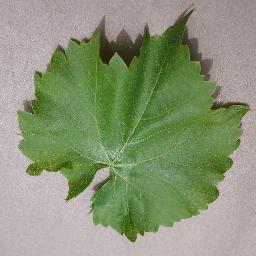
Label: Grape___healthy